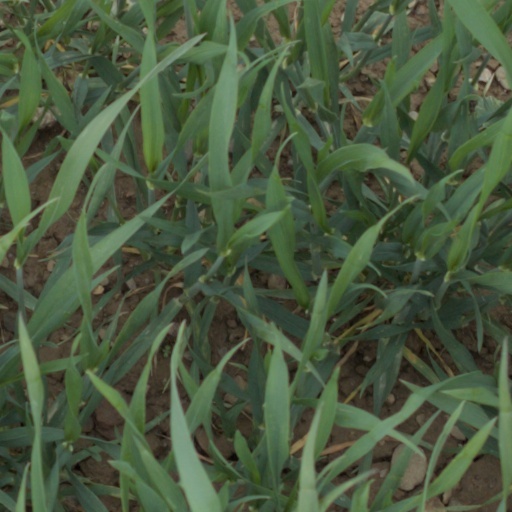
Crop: wheat